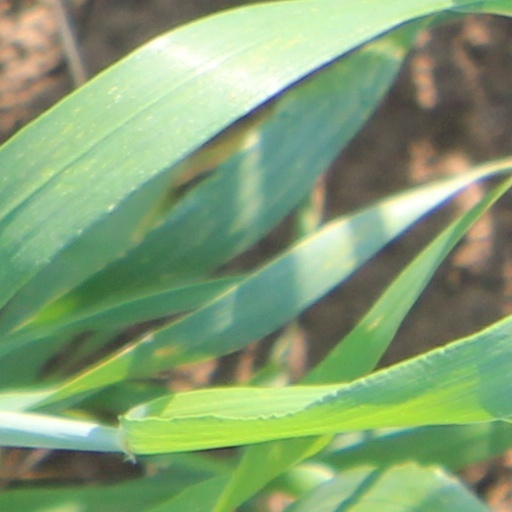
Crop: wheat